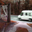
Label: bus